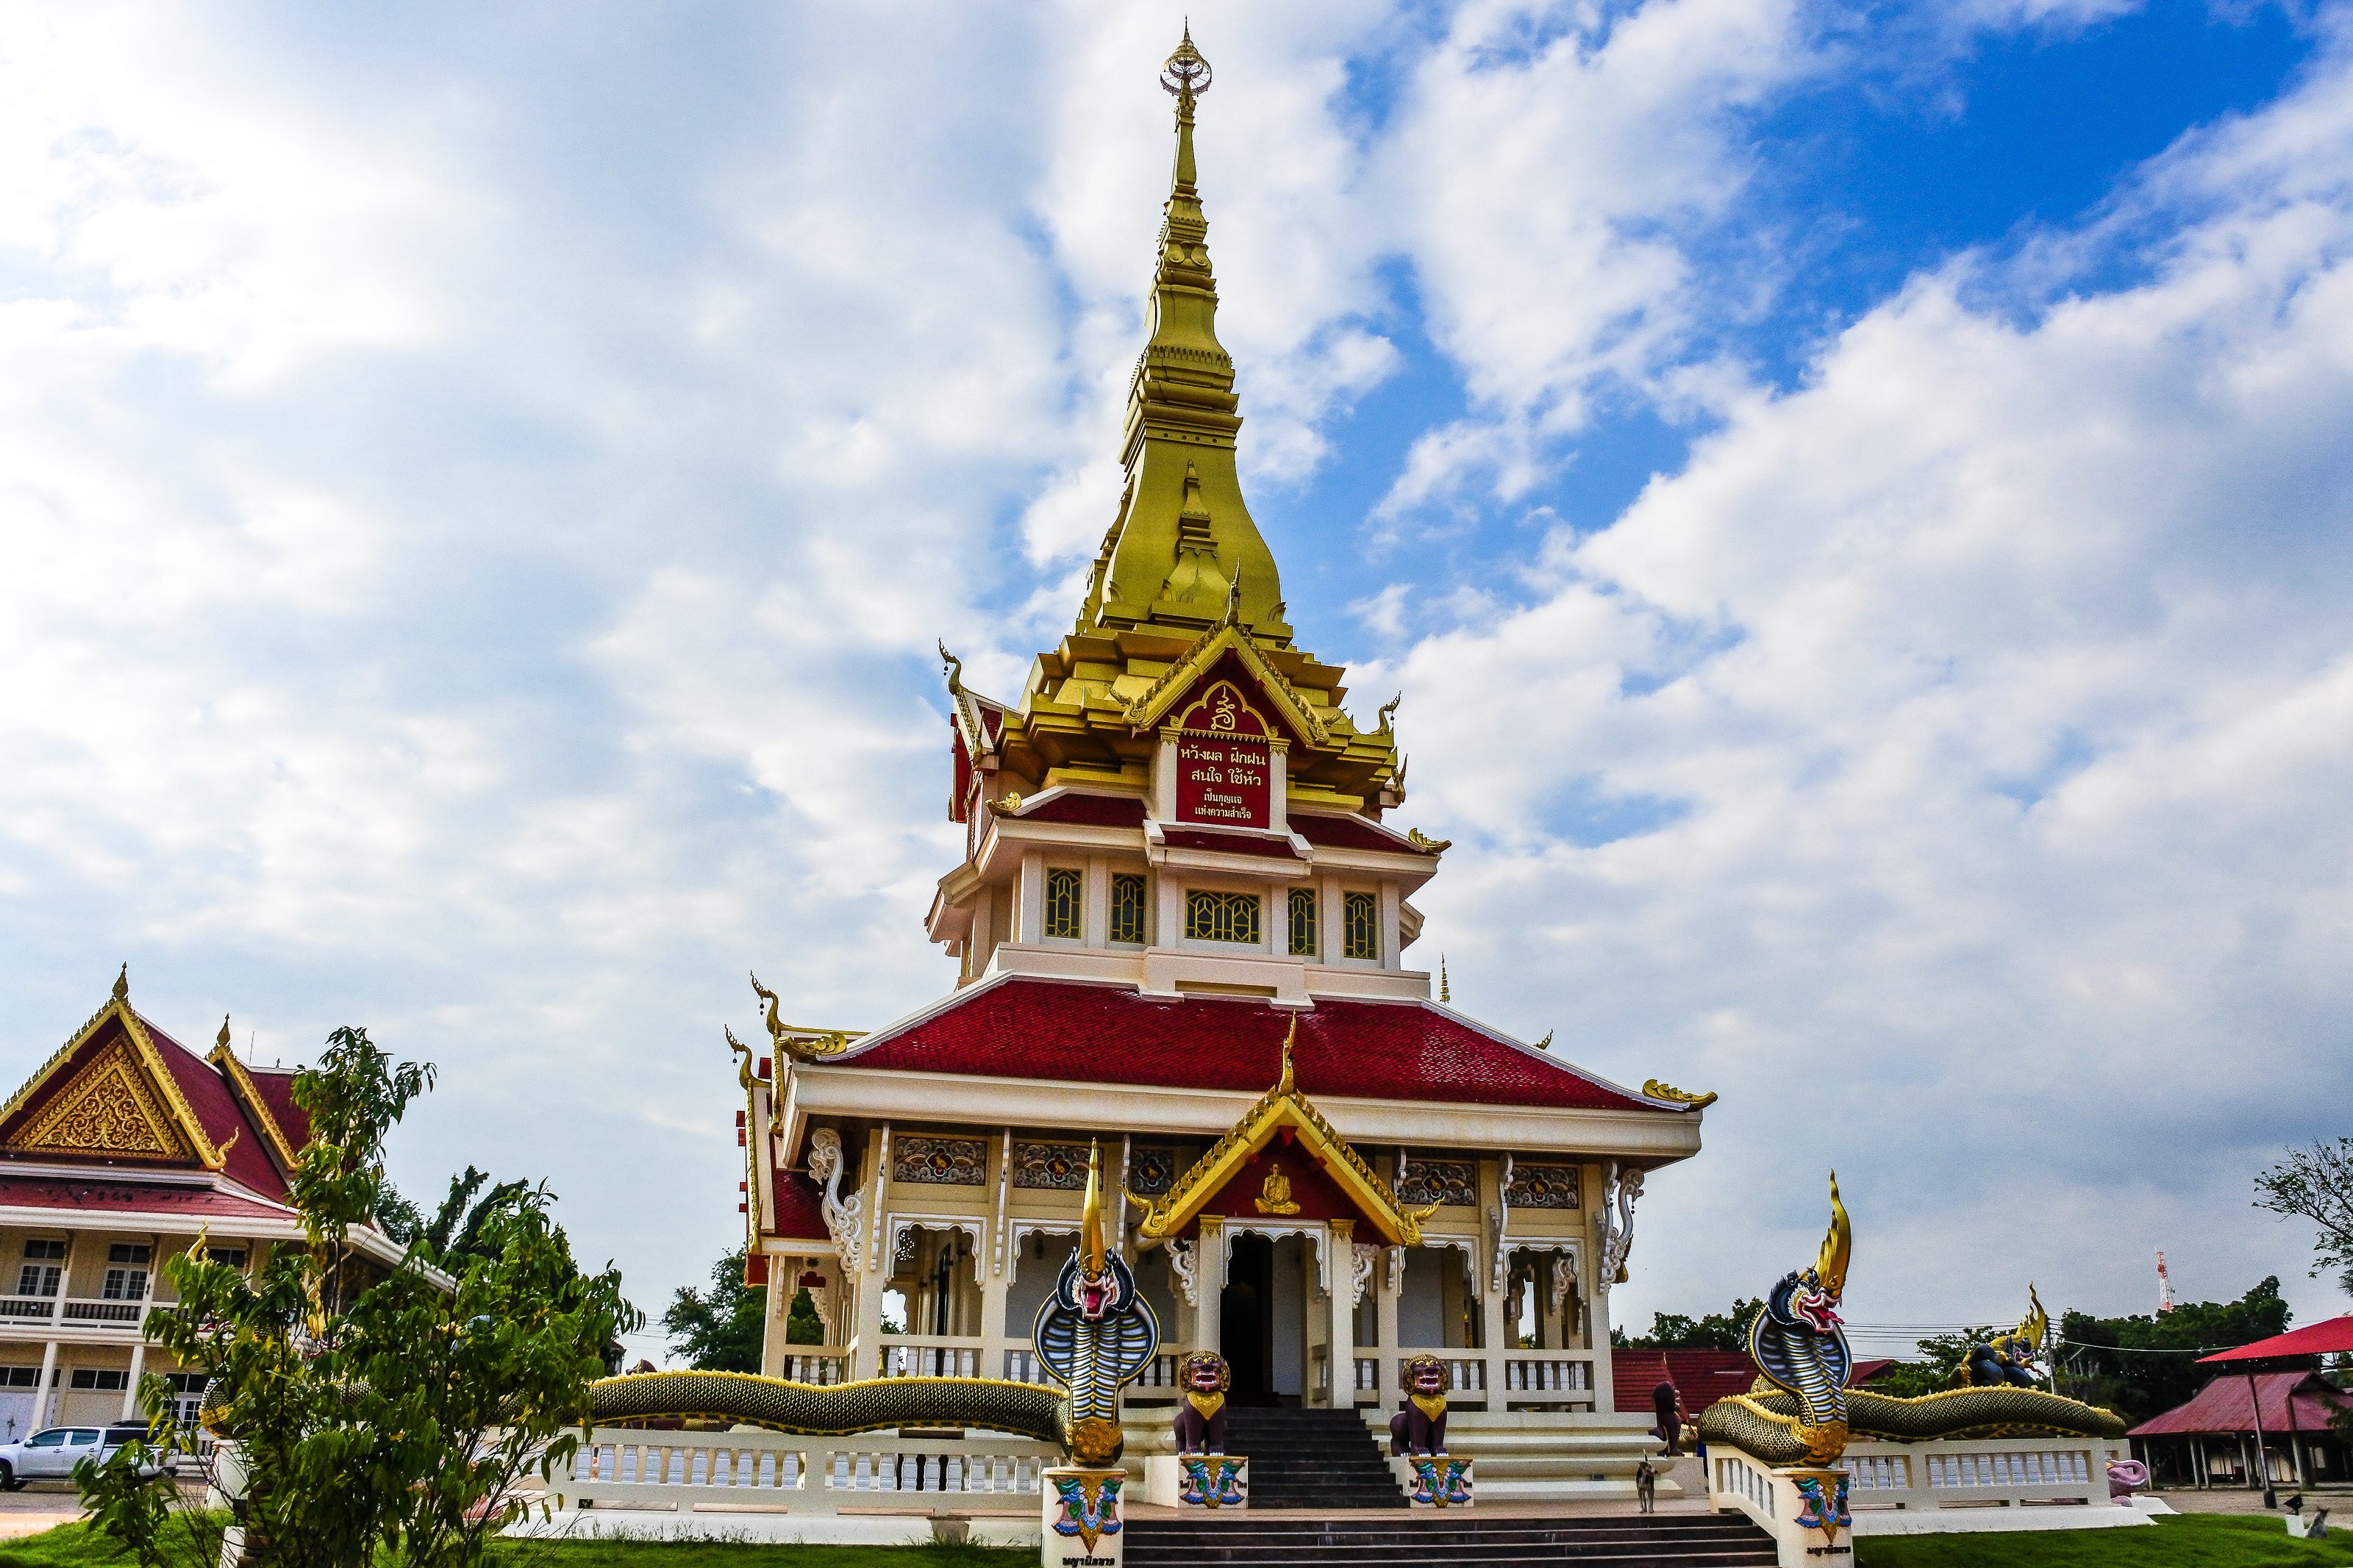
anand, mahathad, relic, chedi, yasothorn, prathat, yasothon, building, mahatat, phra, mahathat, buddha, thailand, landmark, pra, phrathad, thad, old, tat, thai, history, ancient, stupa, phathat, disciple, pratat, maha, phathad, gold, ananda, architecture, anon, art, asia, pha, northeast, wat, buddhism, monk, phrathat, religion, arnon, pagoda, monastery, esan, culture, buddhist, temple, travel, place of worship, sky, chinese architecture, shrine, tourist attraction, spire, steeple, tourism, japanese architecture, historic site, cloud, tower, leisure, hindu temple, vacation, palace